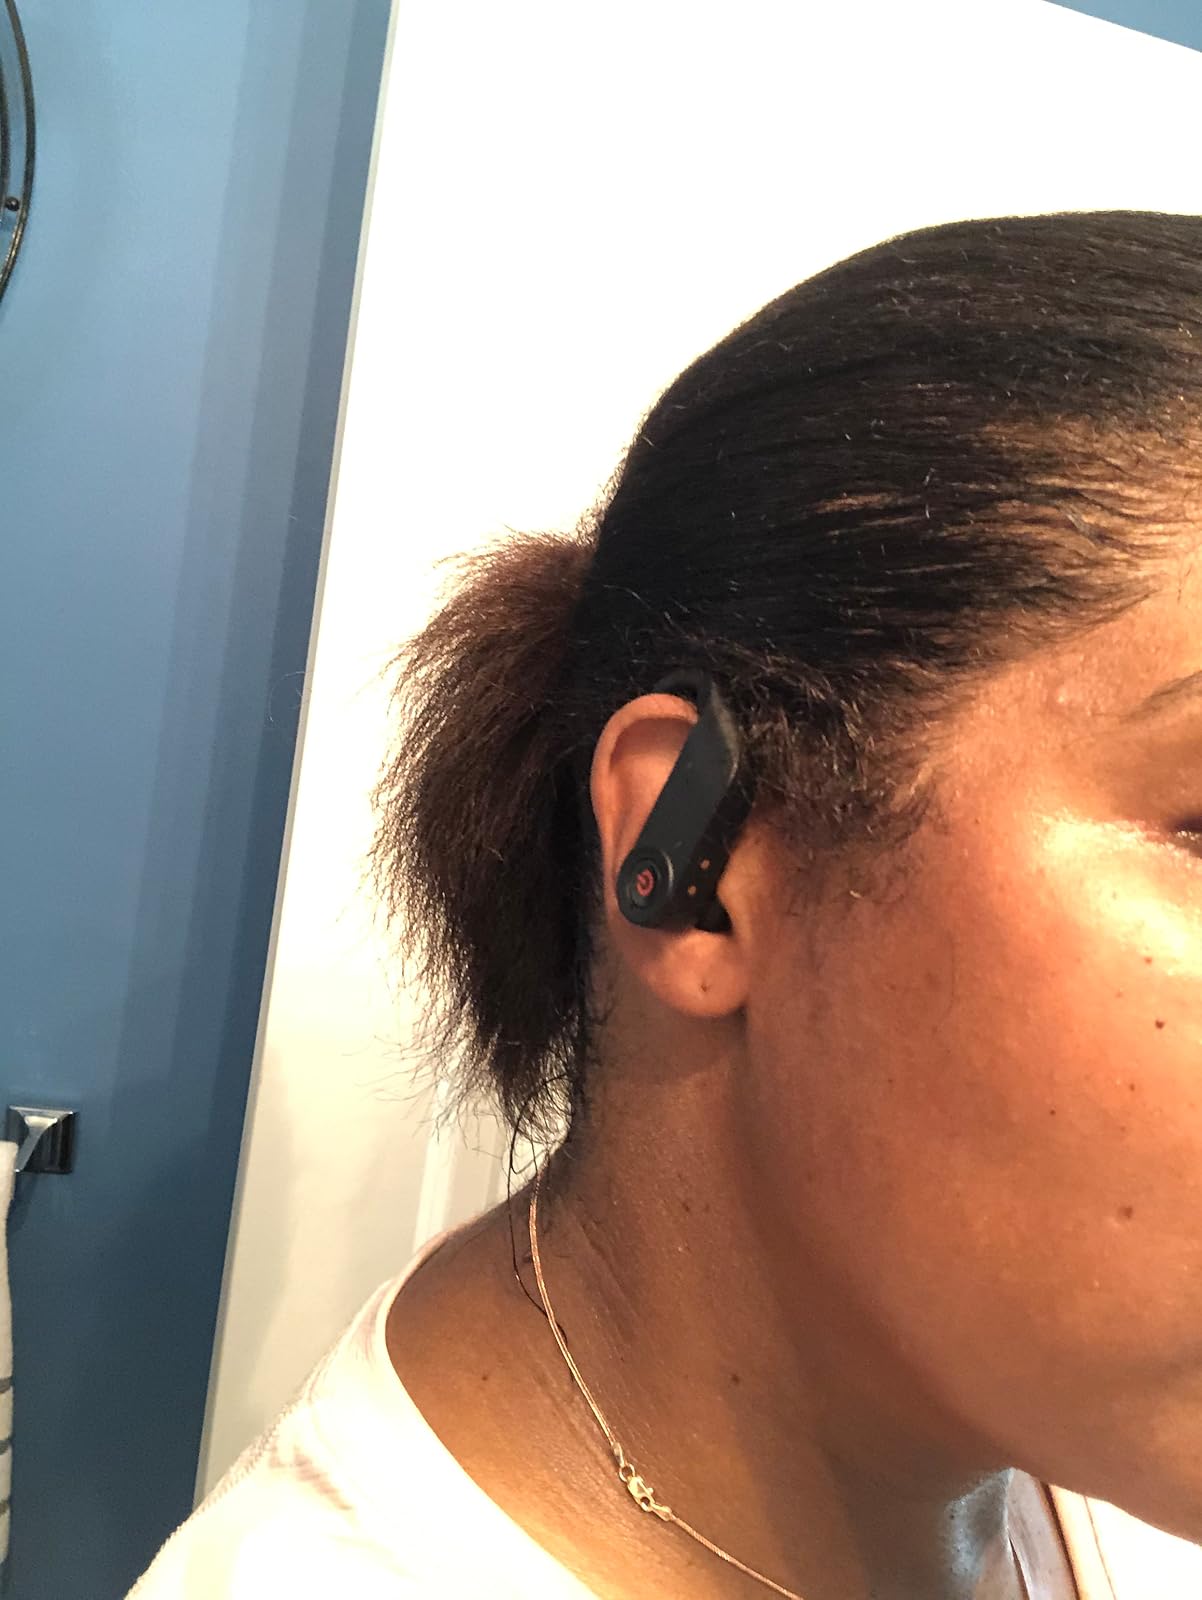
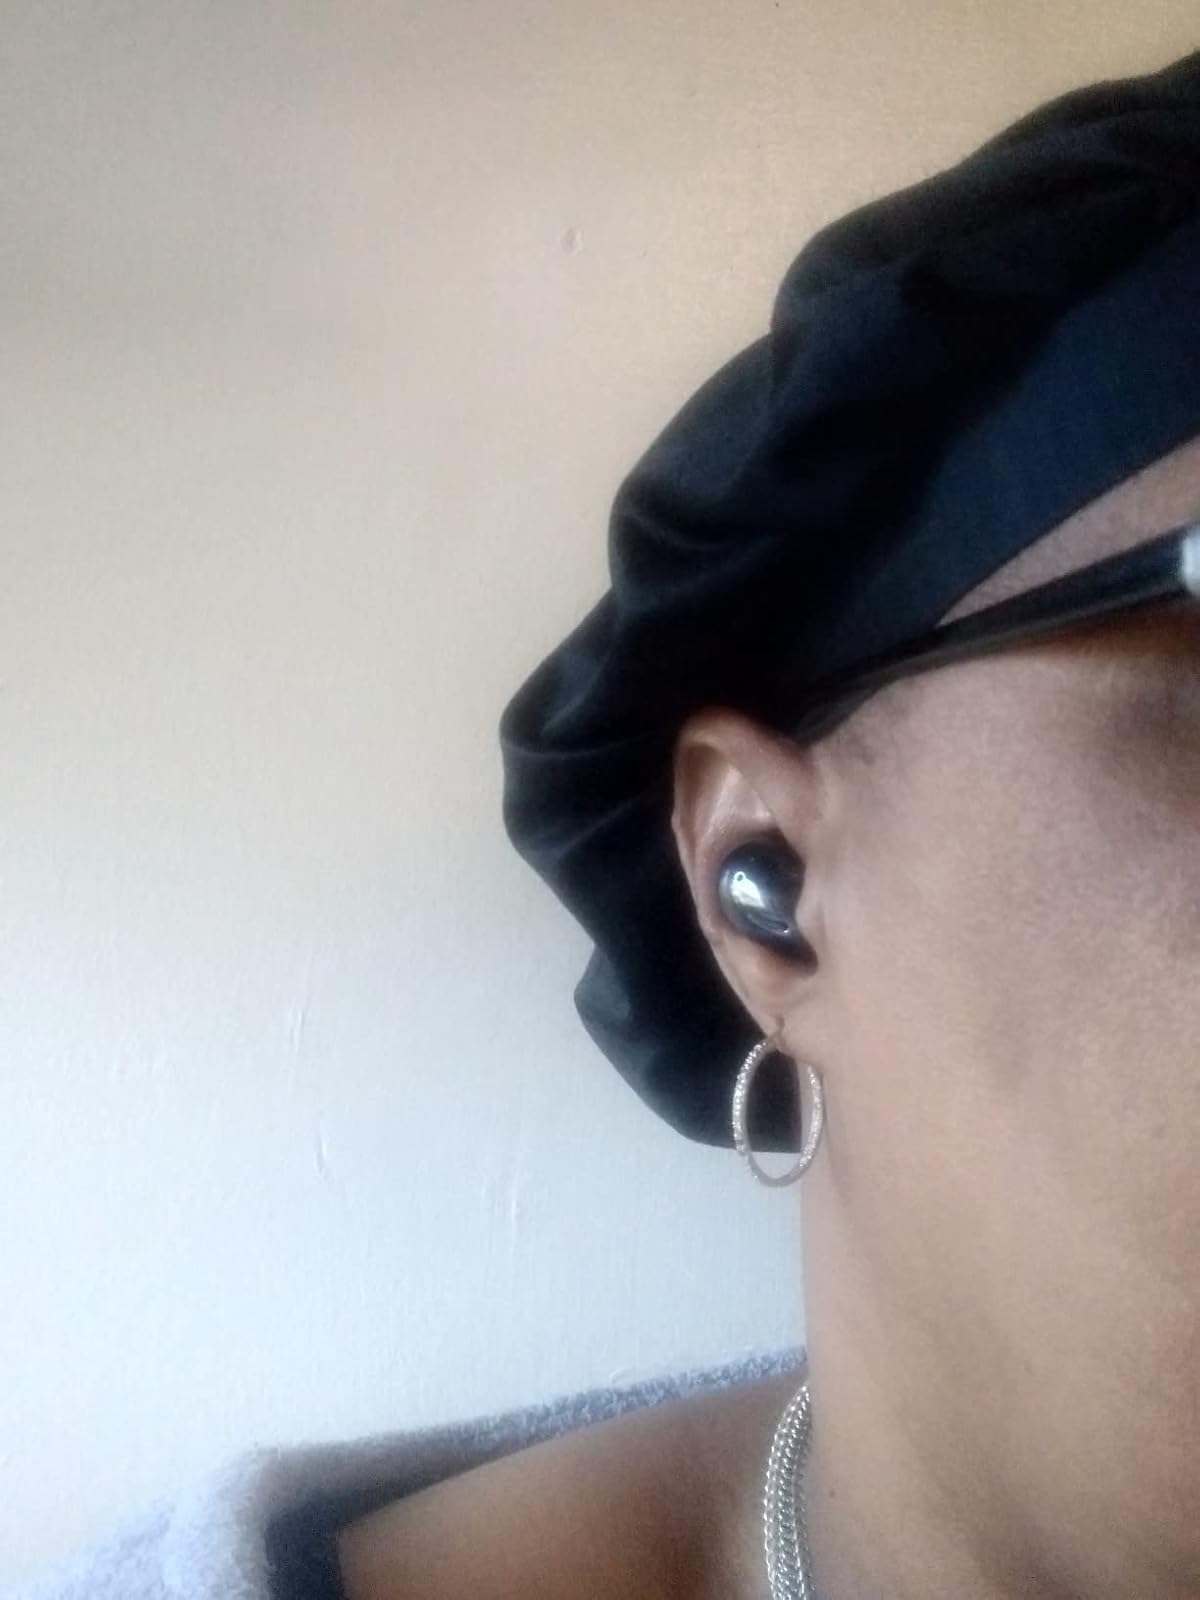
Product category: earbuds
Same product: no